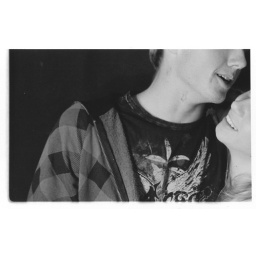
35mm black and white film, self-processed and self-printed in a dark room